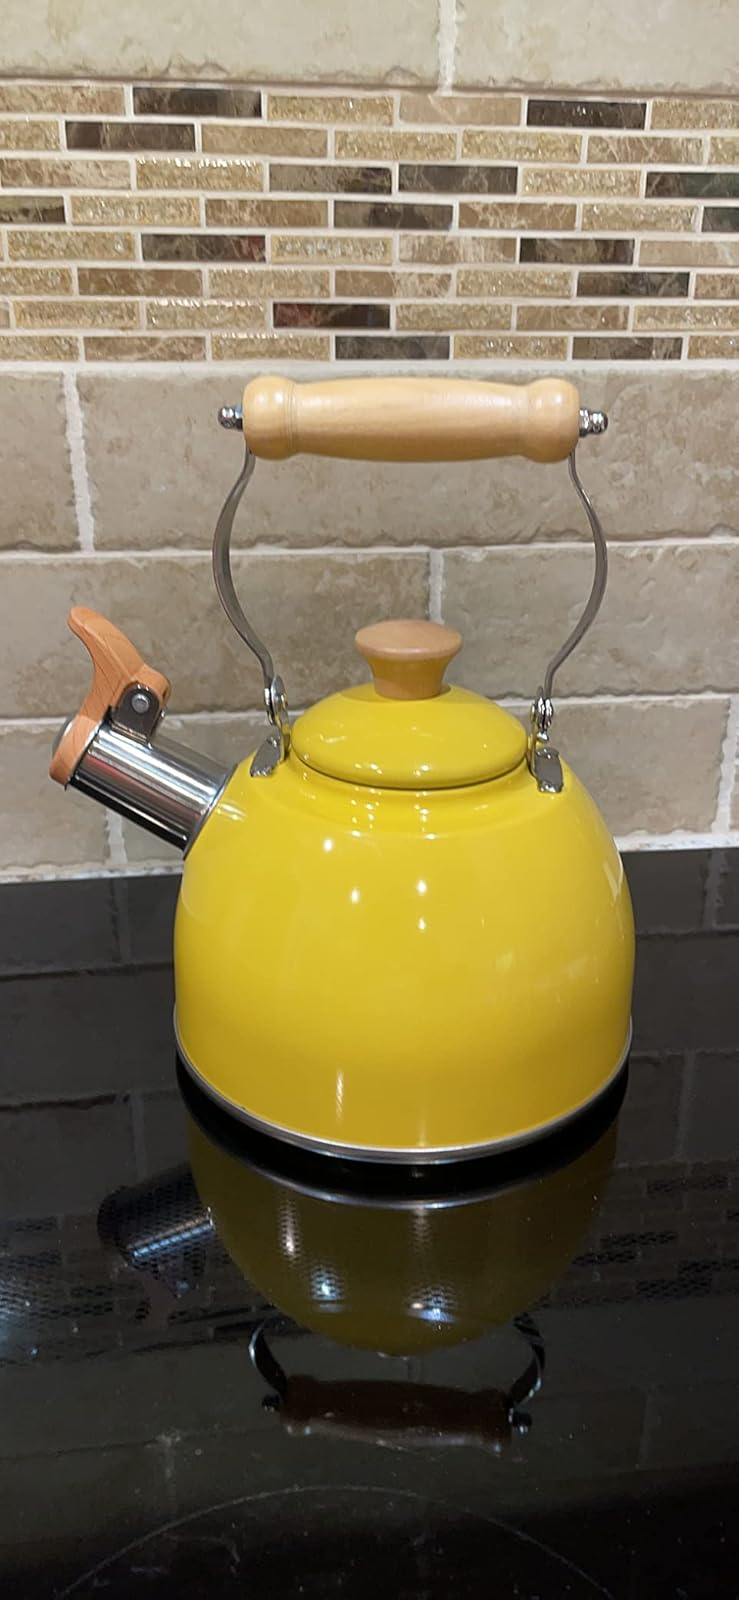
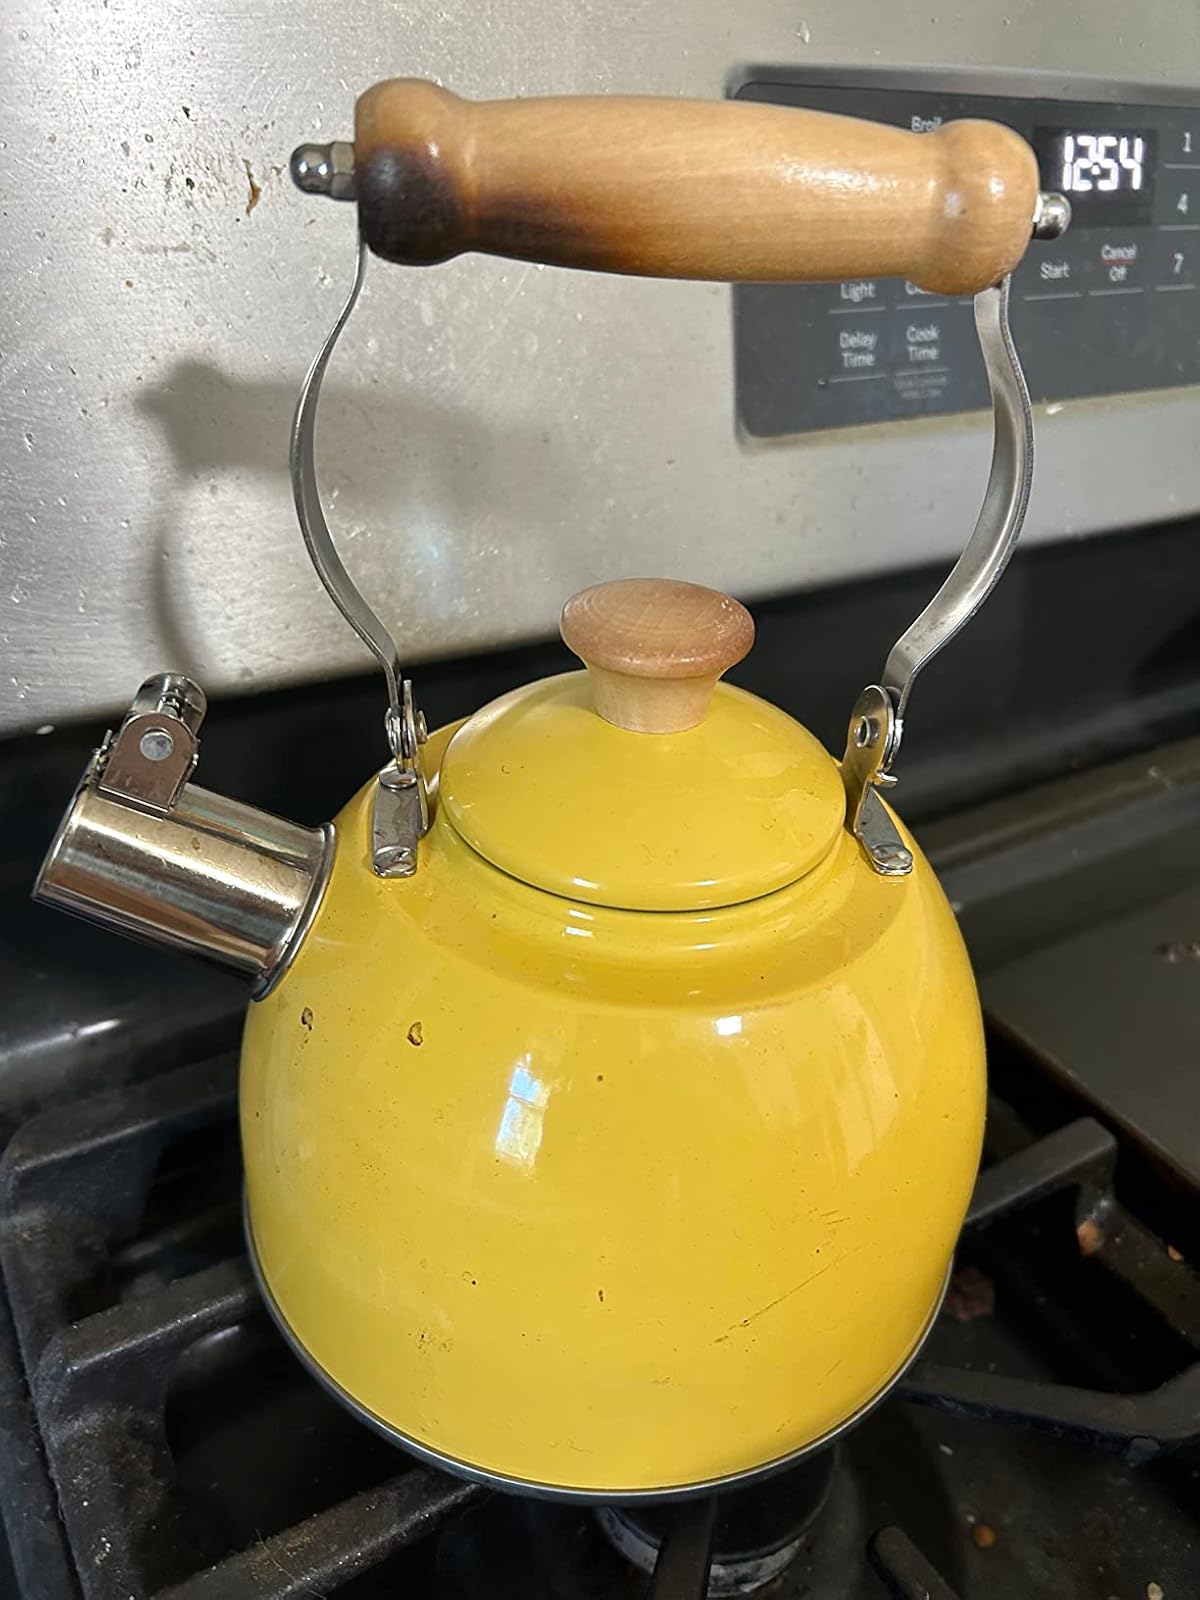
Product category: items_kettle
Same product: yes